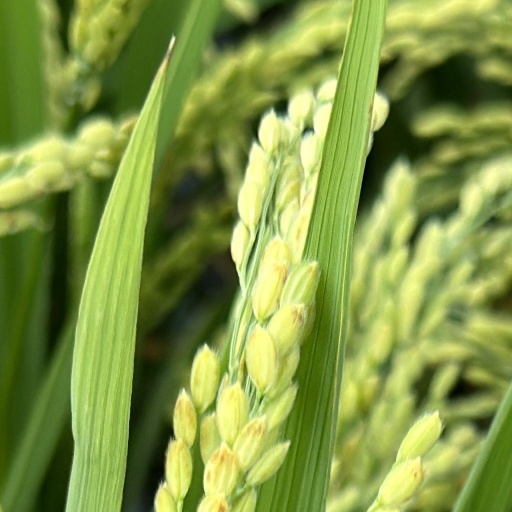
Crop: rice